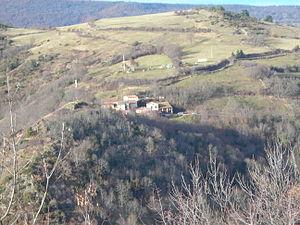
Vue du Village de Randol à partir de l'oppidum gaulois
L'abbaye Notre-Dame de Randol est une abbaye bénédictine masculine de la congrégation de Solesmes, située à six cents mètres du village de Randol, dans la commune de Cournols, dans le Puy-de-Dôme.